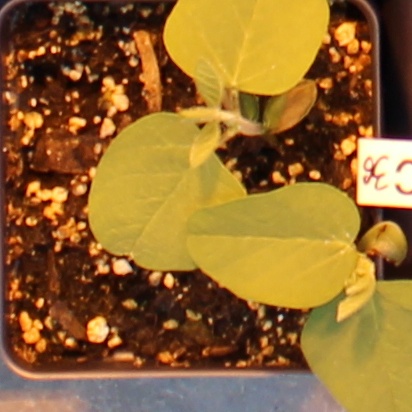
Label: Soybean